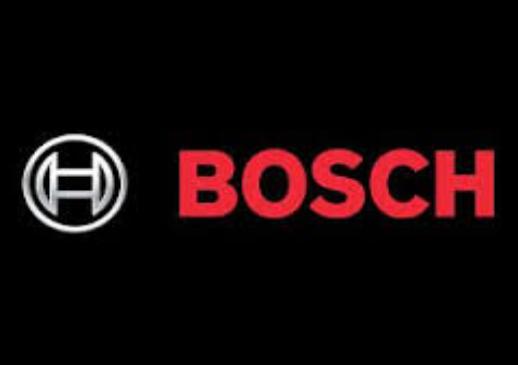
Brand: BOSCH
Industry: Others